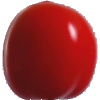
Label: Tomato 4